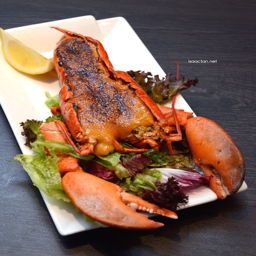
a close up of one of our lobsters served that night